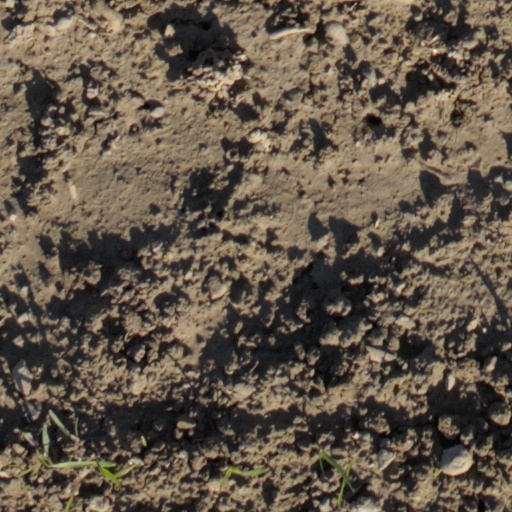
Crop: wheat